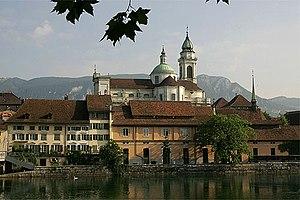
Cathédrale Saint-Urs vue depuis l'Aar